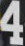
Number: 4